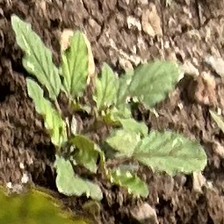
Weed species: Punarnava _(Boerhaavia diffusa)